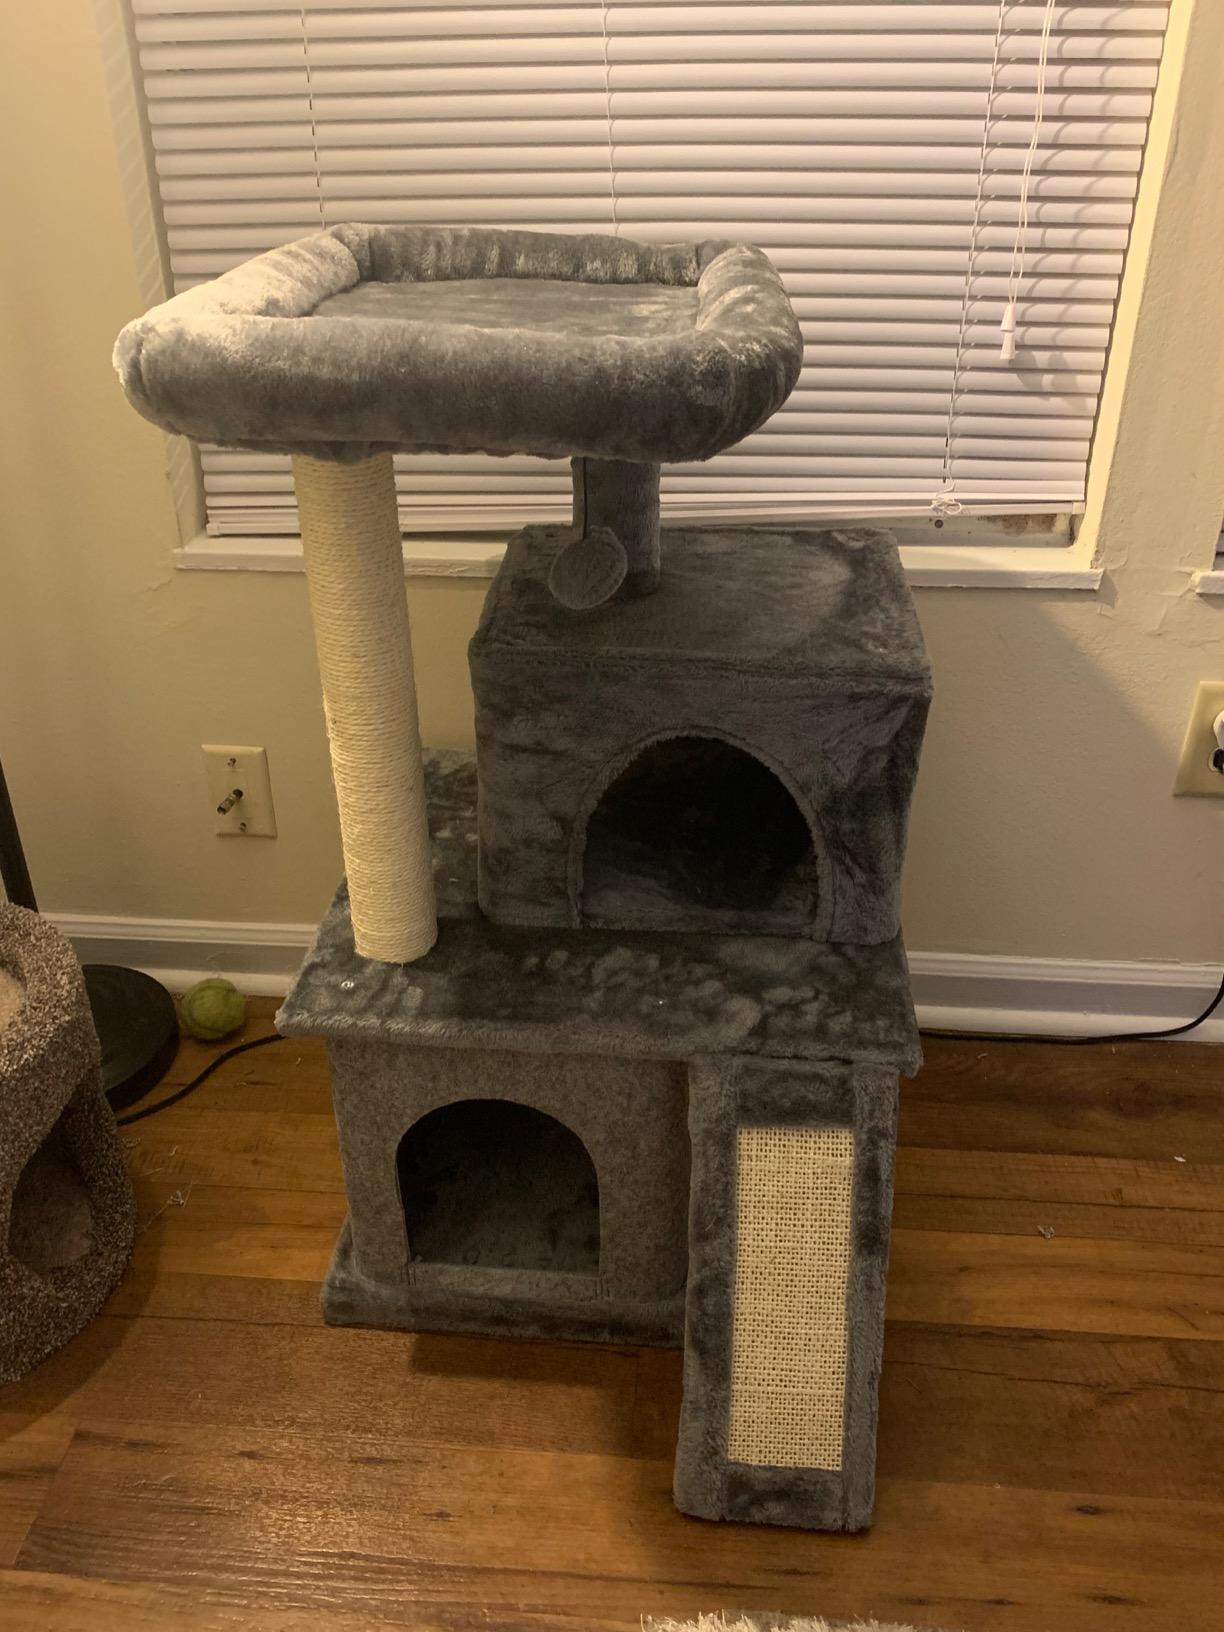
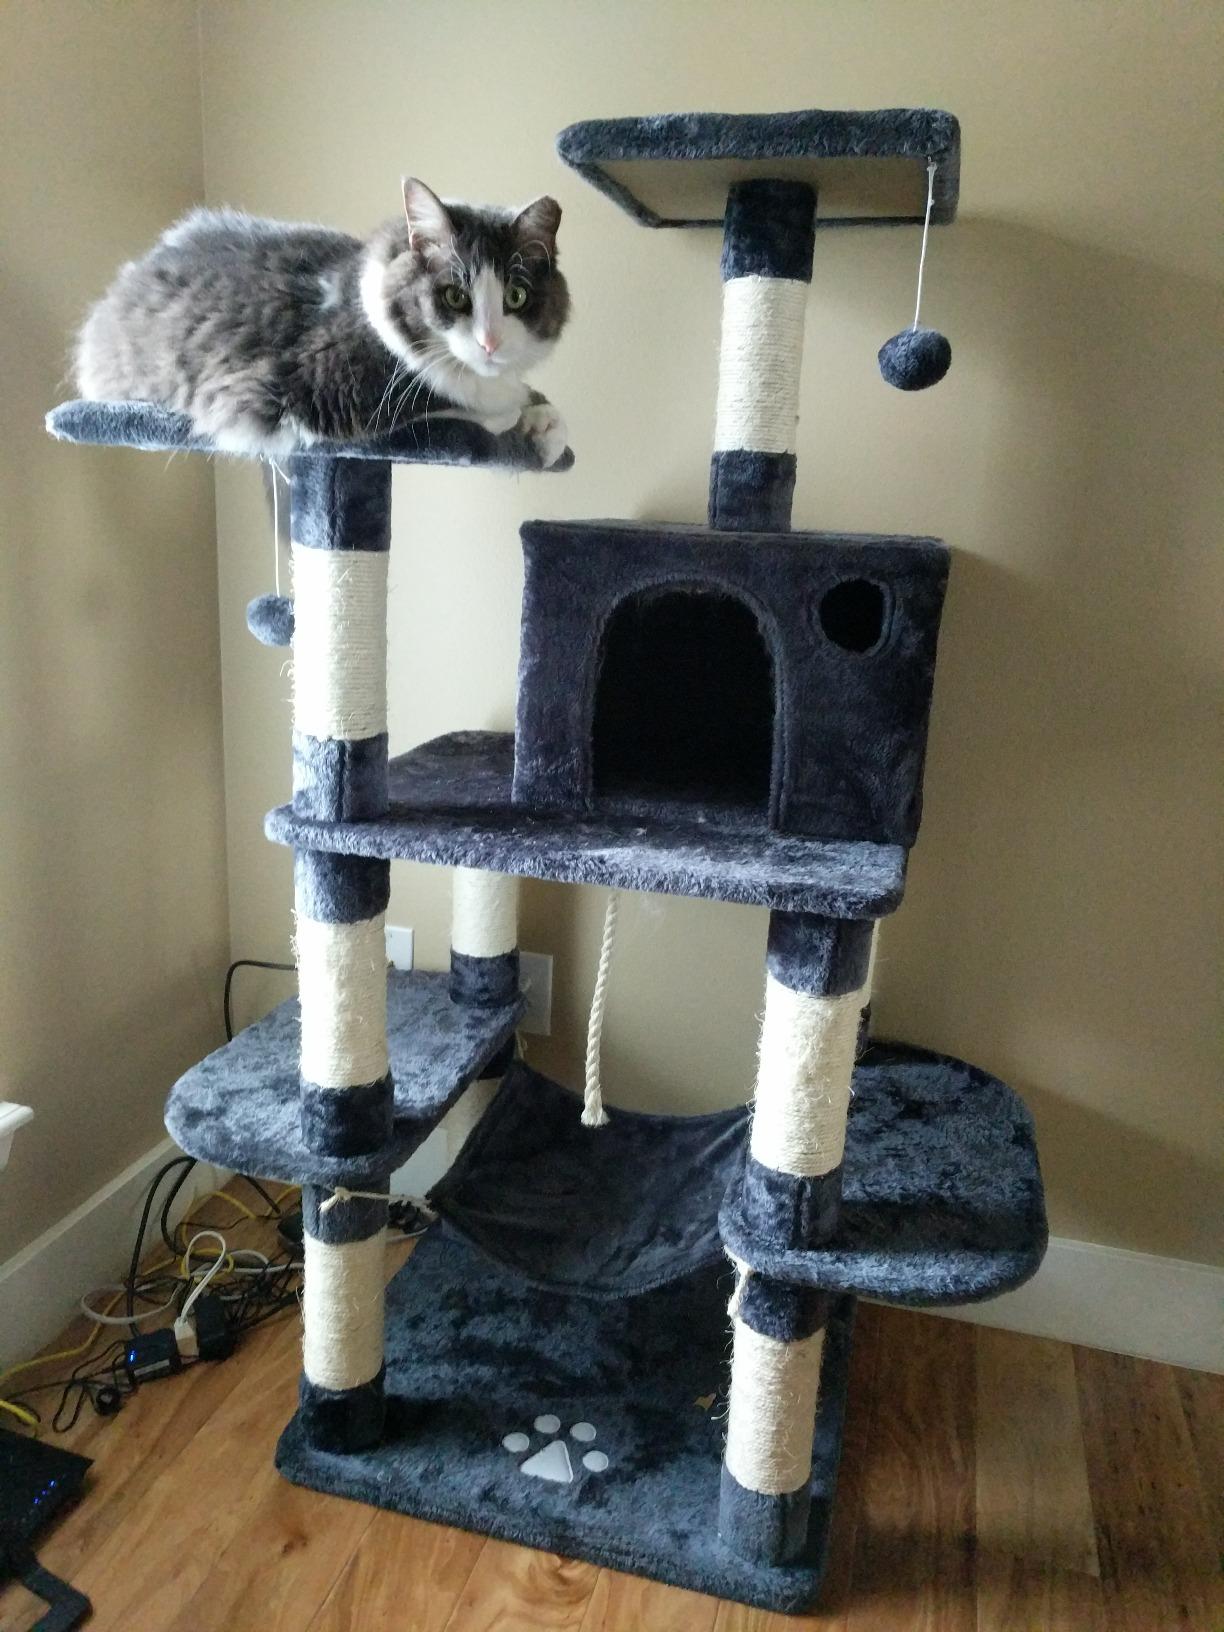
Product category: items_cat tree
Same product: no